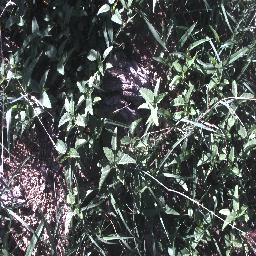
Label: negative